Queen's Gate Terrace

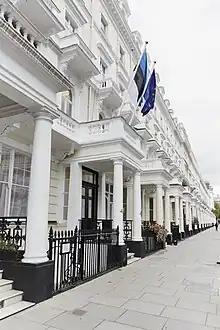
Estonian Embassy, 44 Queen's Gate Terrace

The Embassy of Estonia is at no 44. The UAE Embassy's Military Department is at no 6. The Embassy of France's Paymaster & Financial Comptroller Section is at no 30.